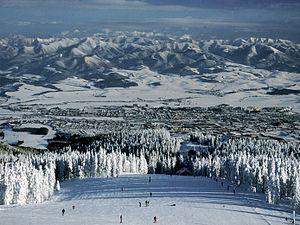
Martin est une ville de la région de Žilina en Slovaquie, à 30 km au sud-est de Žilina. Sa population est de 59 200 habitants. La ville est entourée des montagnes Velká Fatra et Malá Fatra. Elles atteignent jusqu'à 1 500 mètres et sont recherchées par les touristes.